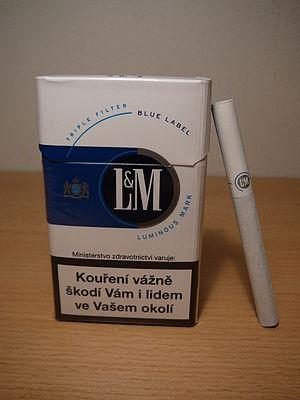
Créée par la société Liggett & Myers en 1953, L&M est une marque de cigarettes produites par Altria.